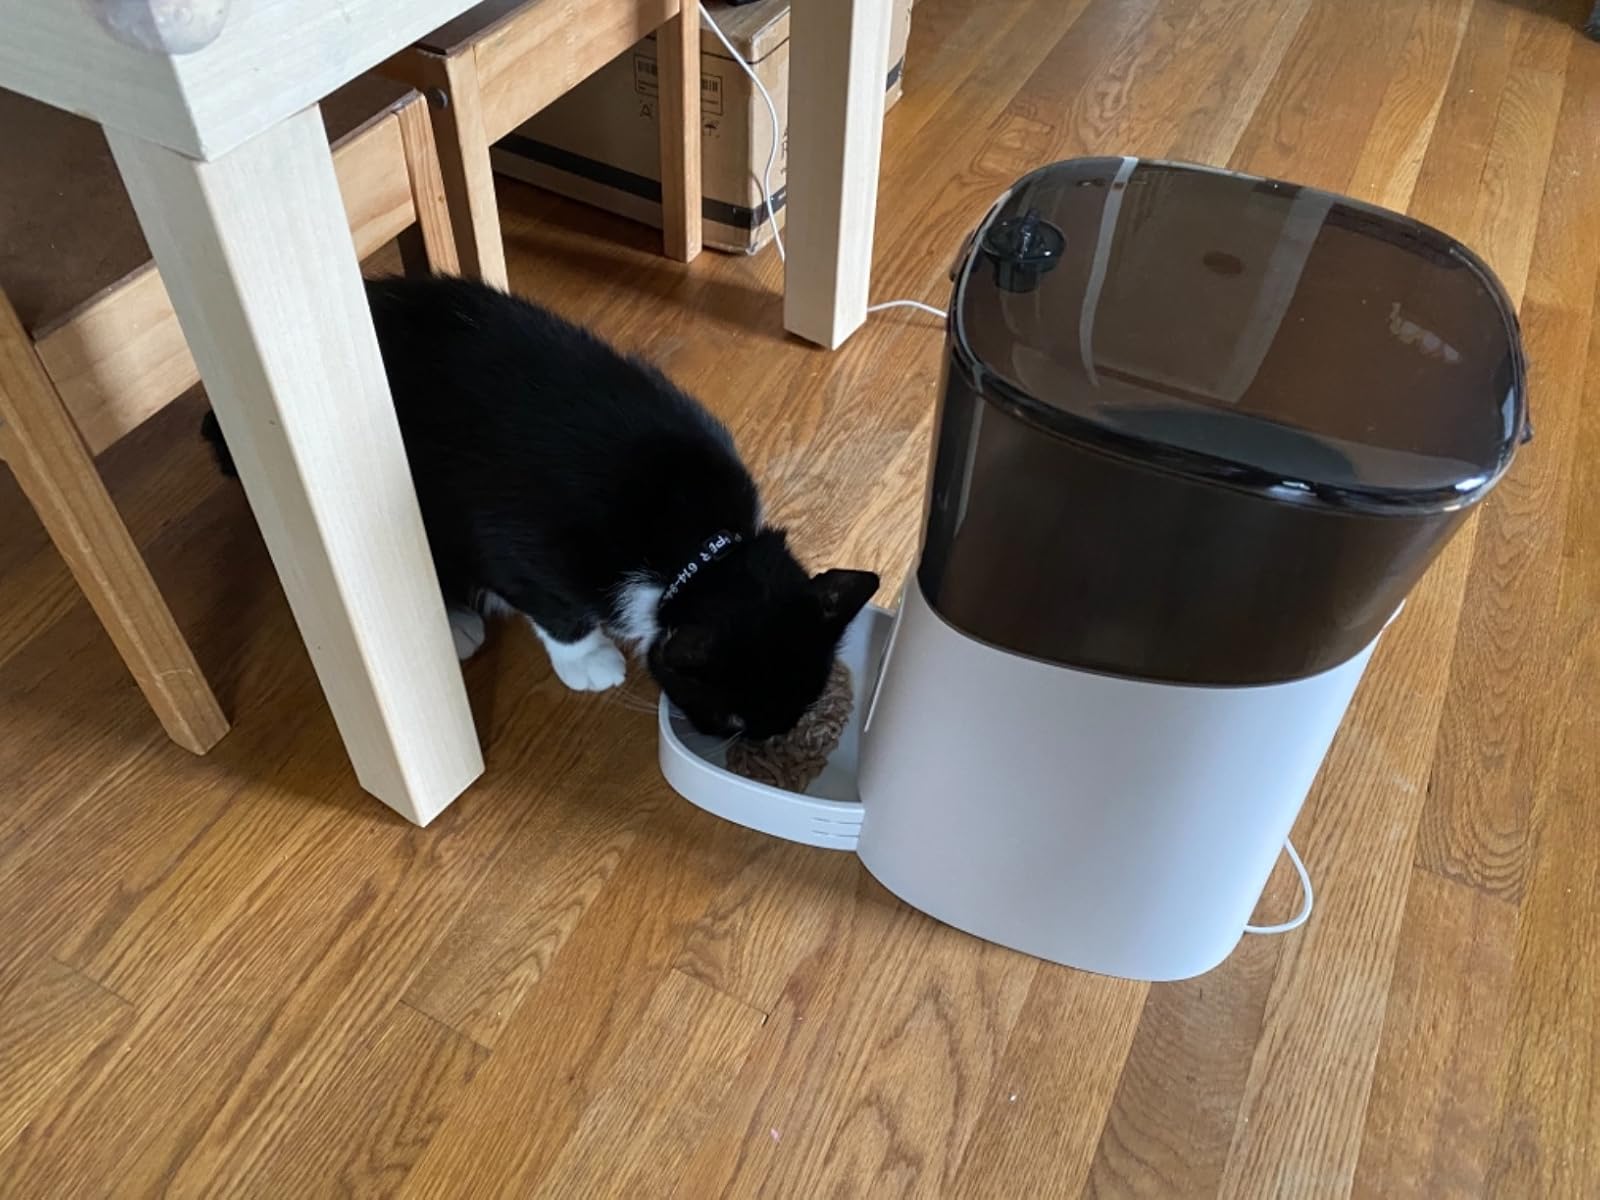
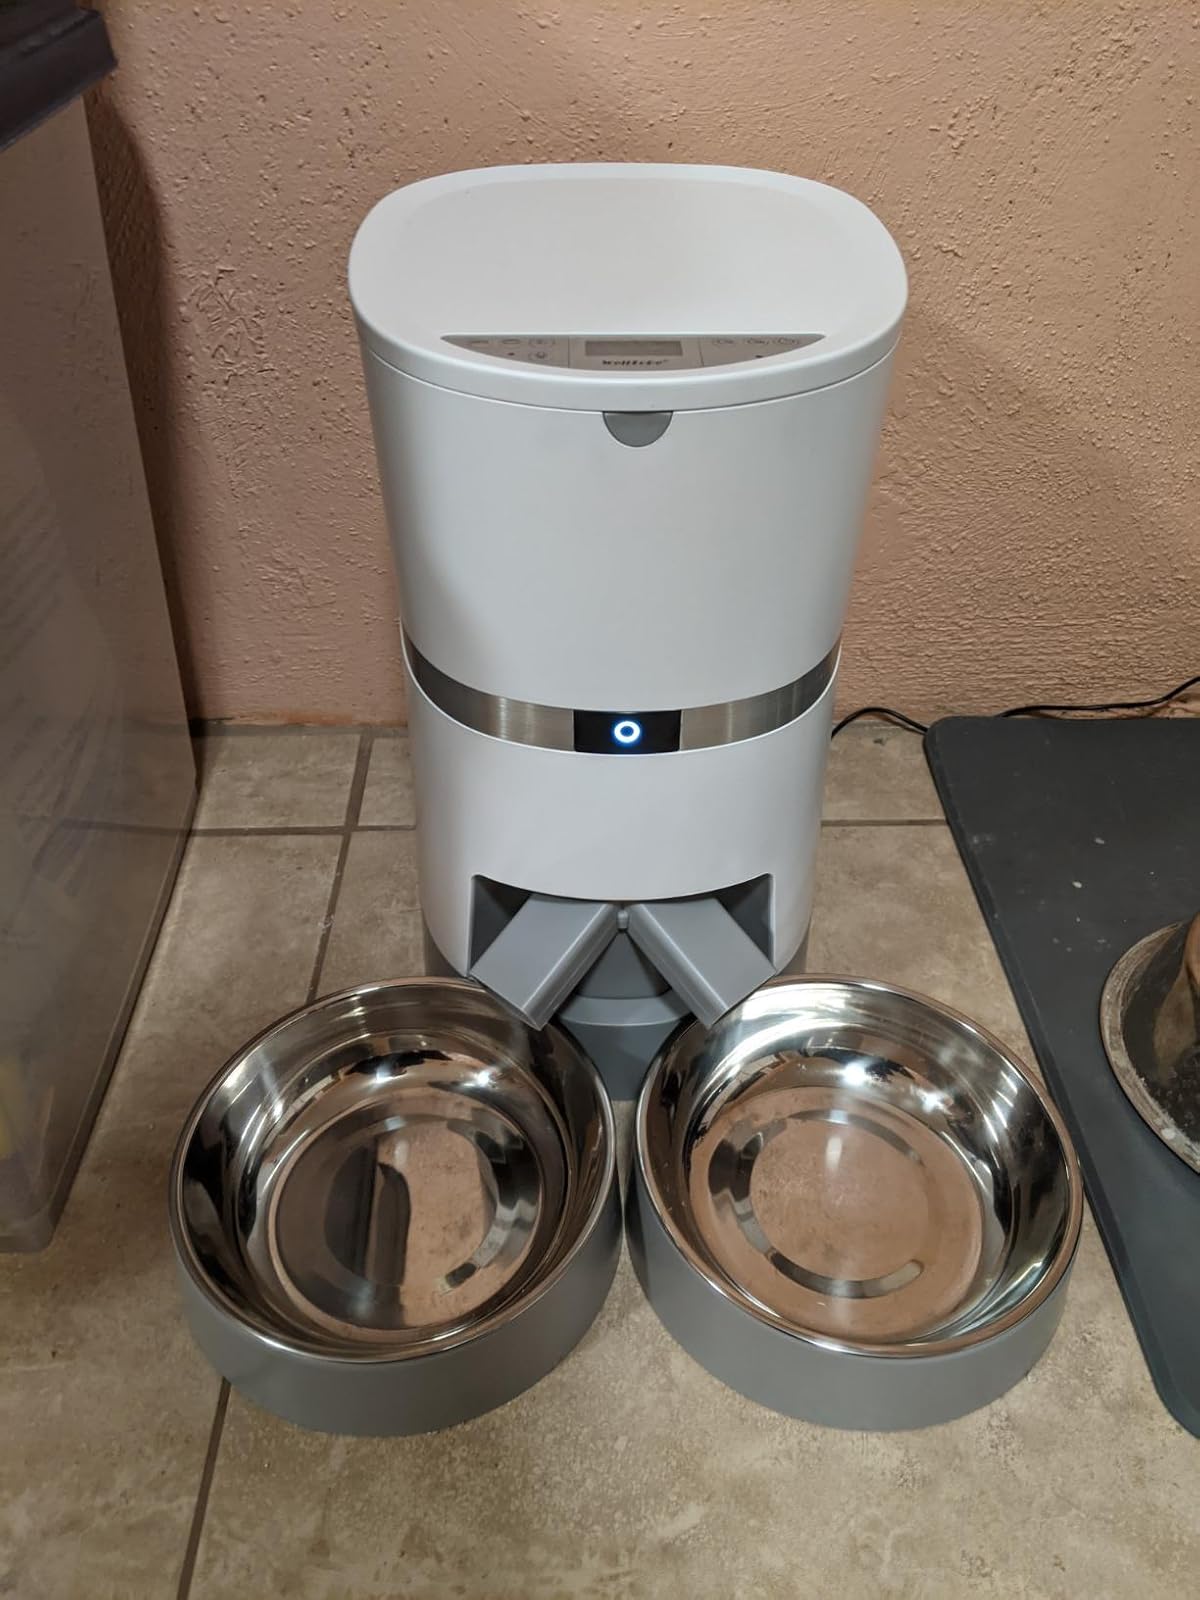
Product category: items_feeder
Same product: no